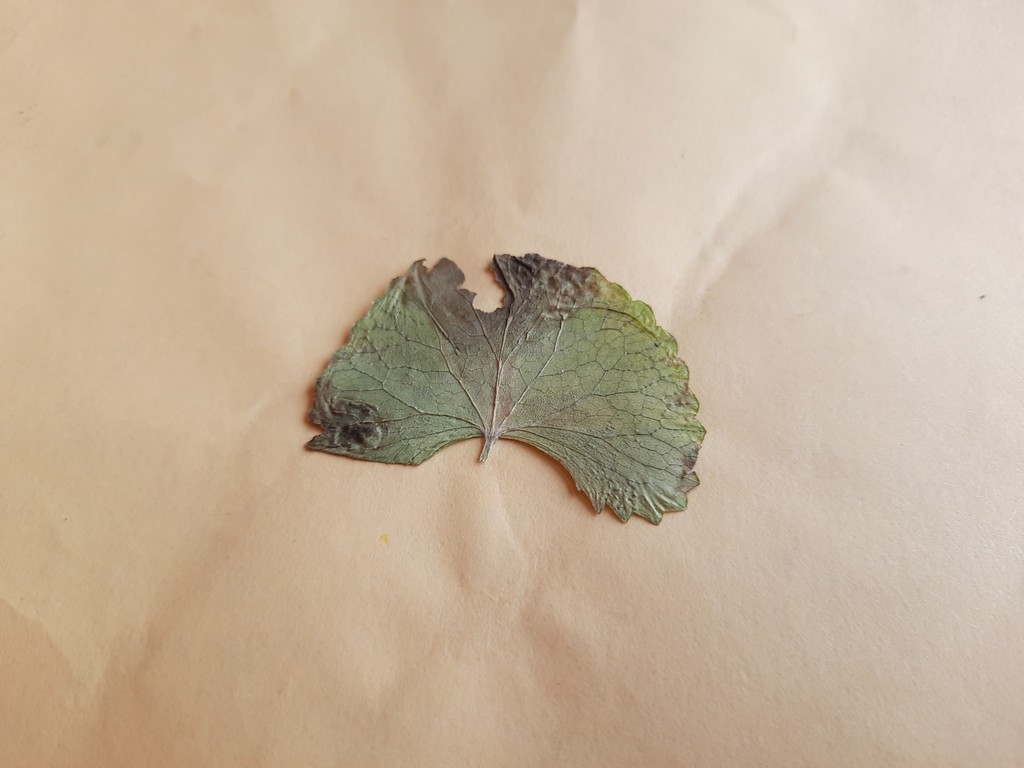
Label: Dried